Anti-Maidan

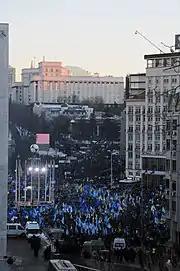
Anti-Maidan in Kyiv, 14 December 2013

The anti-Maidan refers to a number of pro-Russian demonstrations in Ukraine in 2013 and 2014 that were directed against Euromaidan and later the new Ukrainian government. The initial participants were in favor of supporting the cabinet of the second Azarov government, President Viktor Yanukovych, and closer ties with Russia. By the time of the Revolution of Dignity in February 2014, the “anti-Maidan” movement had begun to decline, and after the overthrow of Yanukovych, the anti-Maidan fractured into various other groups, which partially overlapped. These ranged from people protesting against social ills, to supporters of a federalization of Ukraine, to pro-Russian separatists and nationalists.